Dave Jenks

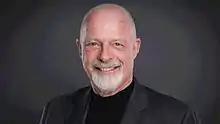

In 2003, with the release of "The Millionaire Real Estate Agent", co-authored by Gary Keller and Jay Papasan, Jenks became a best-selling author when the book spent time on "BusinessWeek's" best-seller list. In 2005, they co-authored their second book, "The Millionaire Real Estate Investor", which reached "The New York Times" best-seller list, as well as "BusinessWeek's" best-seller list.